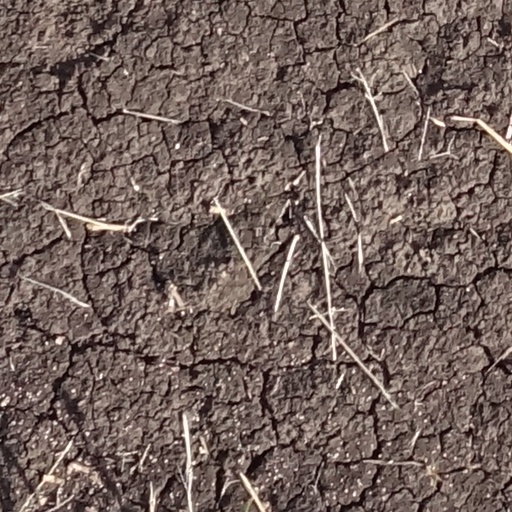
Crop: sorghum